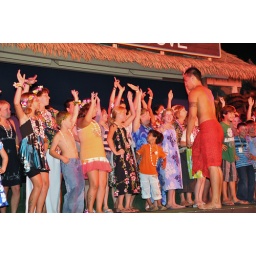
Learning the hula at Paradise Cove. That is Breana in the black floral dress in the middle of the page.